Mesohippus

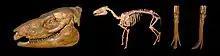
Skeleton

"Mesohippus" had longer legs than its predecessor "Eohippus" and stood about 60 cm (6 hands) tall. This equid is the first fully tridactyl horse in the evolutionary record, with the third digit being longer and larger than its first and second digits; "Mesohippus" had not developed a hoof at this point, rather it still had pads as seen in "Hyracotherium" and "Orohippus". The face of "Mesohippus" was longer and larger than earlier equids. It had a slight facial fossa, or depression, in the skull. The eyes were rounder, and were set wider apart and further back than in "Hyracotherium".